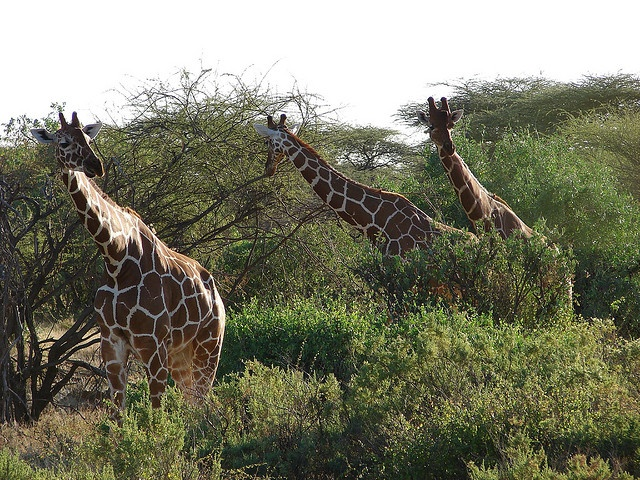
an image of a group of giraffes that are grazing
three giraffes grazing in an area with trees
Three giraffes walking slowly among the trees and bushes.
Three giraffes walking along in a wooded area.
A group of giraffes grazing on the savannah.